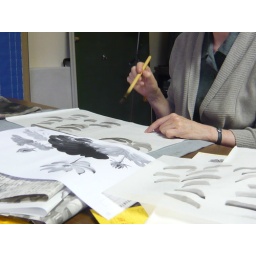
Lotus flowers in black and white are really difficult...